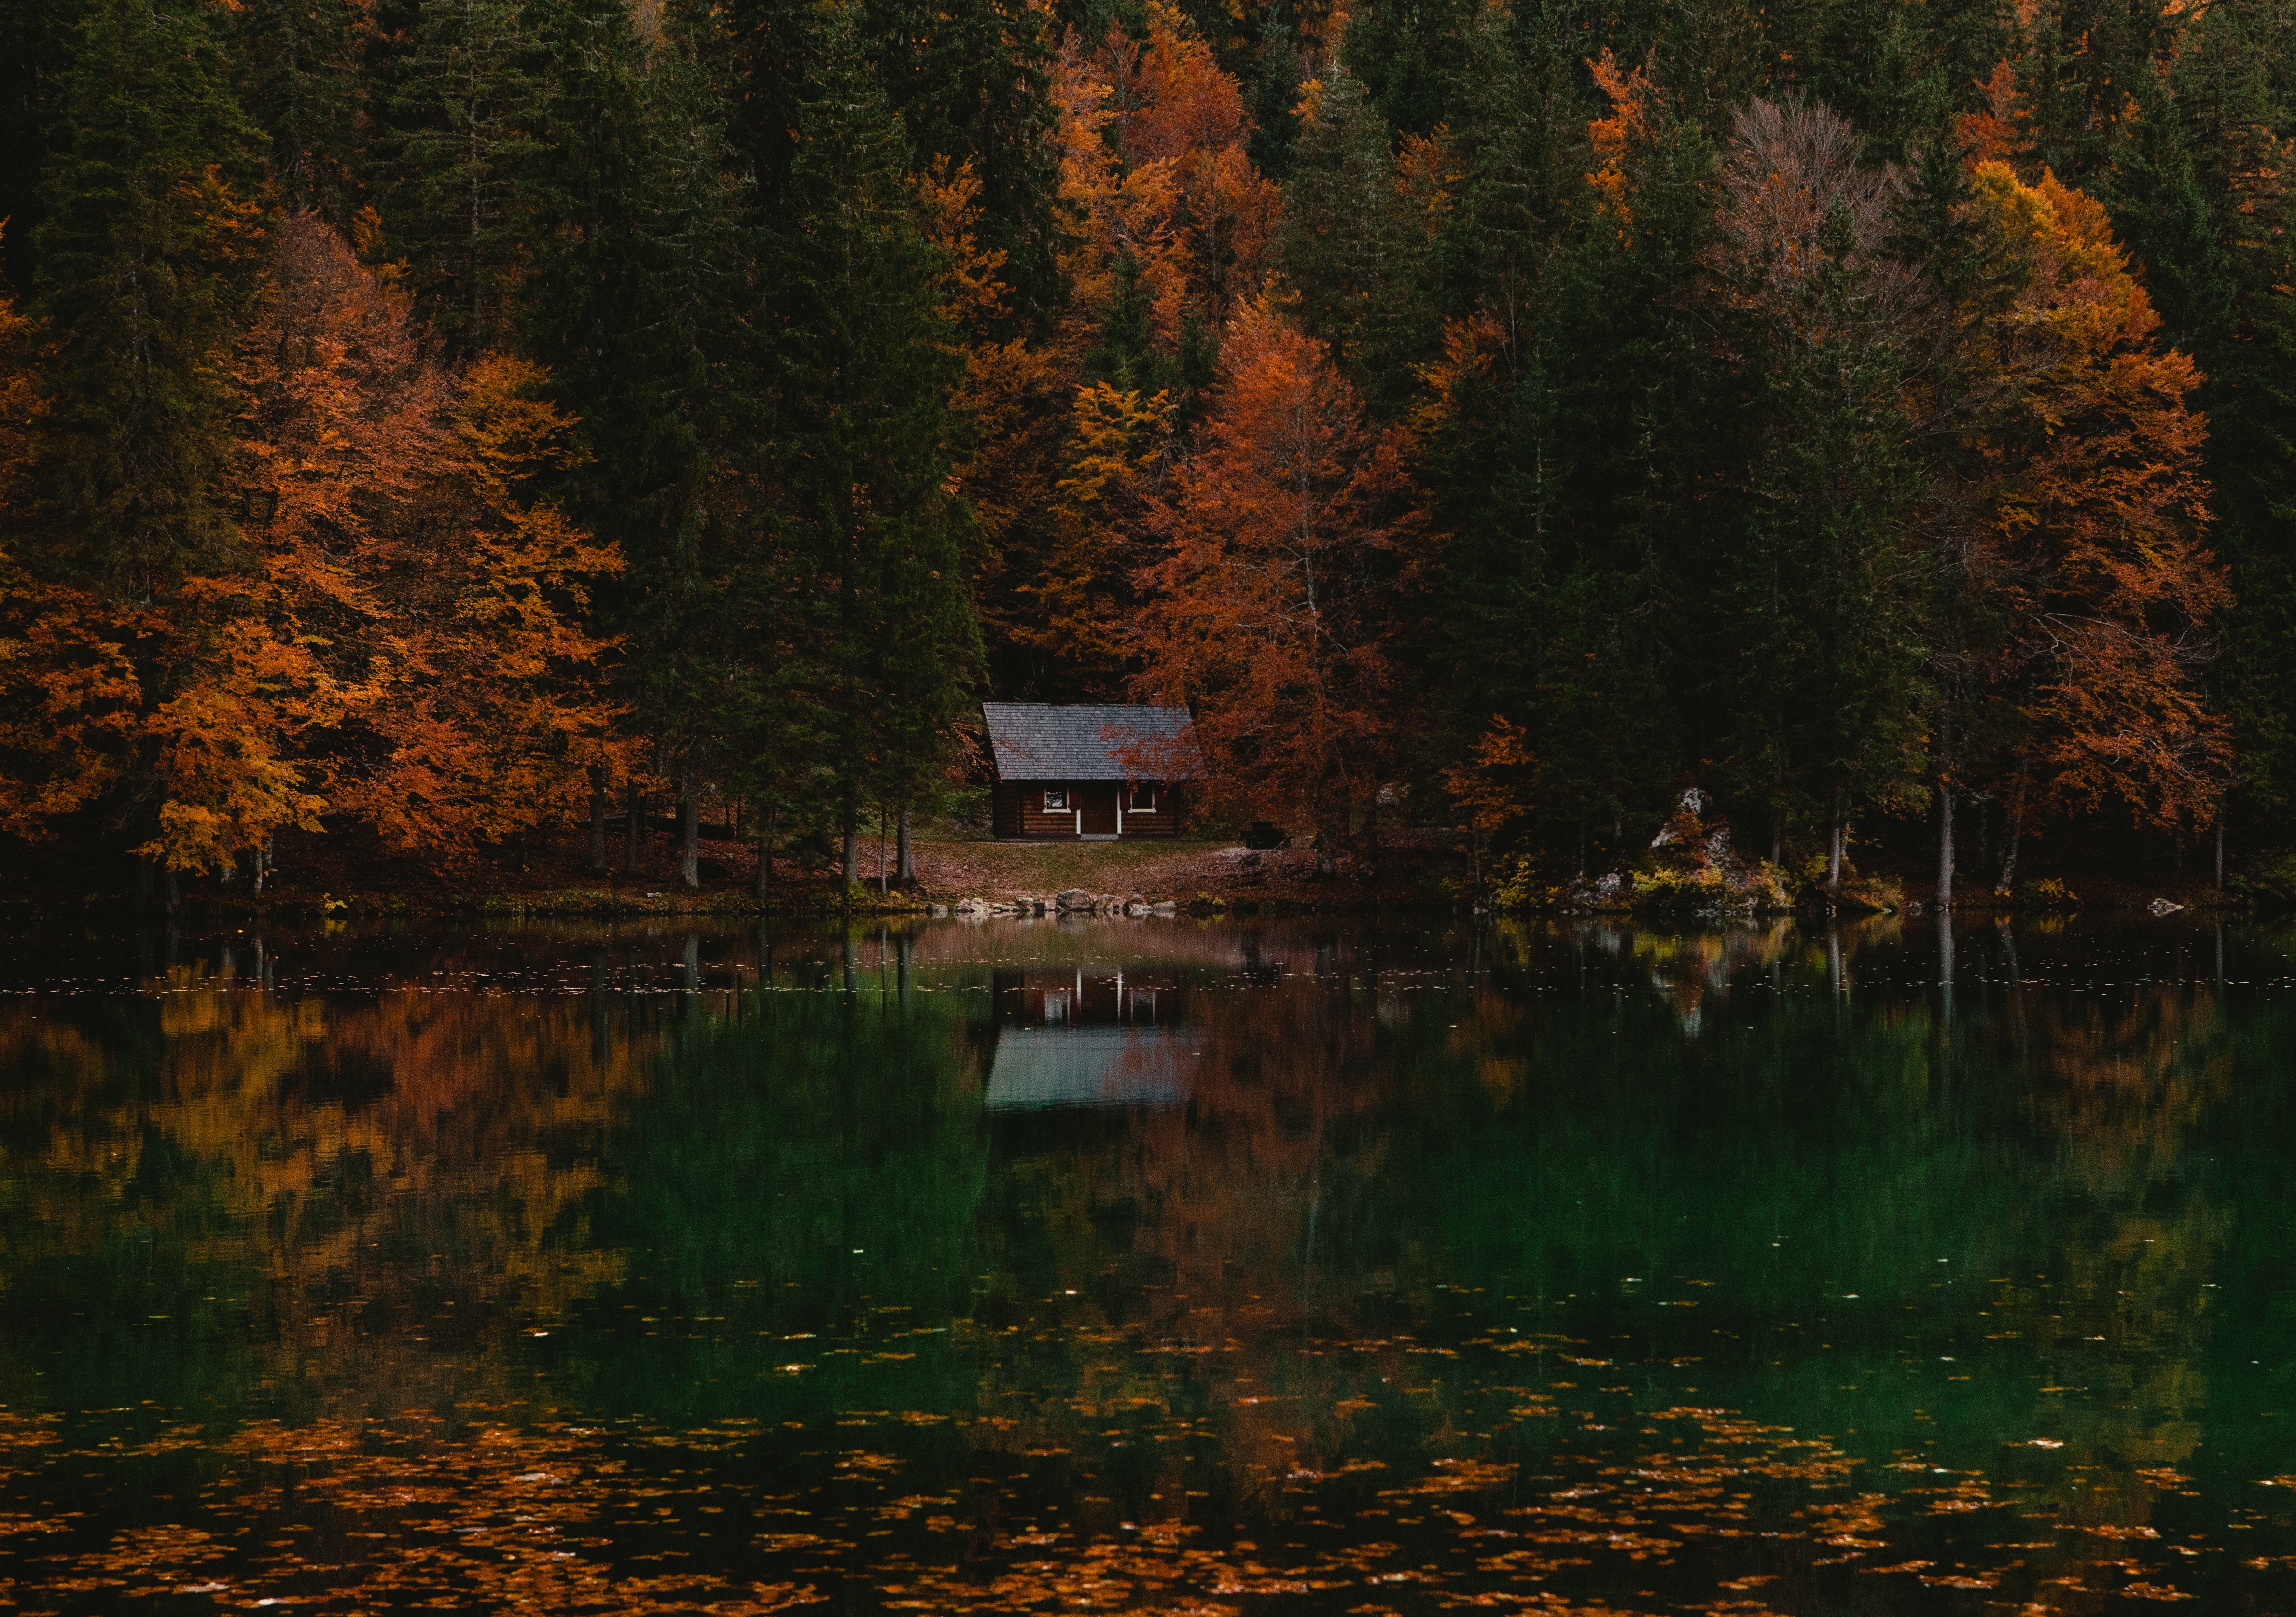
tree, nature, forest, wilderness, sunlight, morning, leaf, lake, river, pond, evening, reflection, autumn, season, woodland, habitat, natural environment, atmospheric phenomenon, woody plant